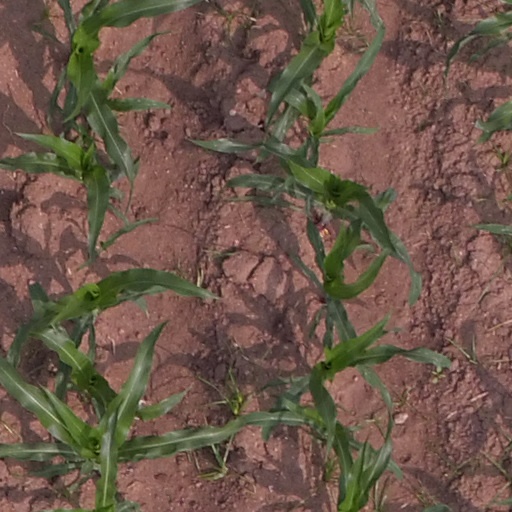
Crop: maize; corn